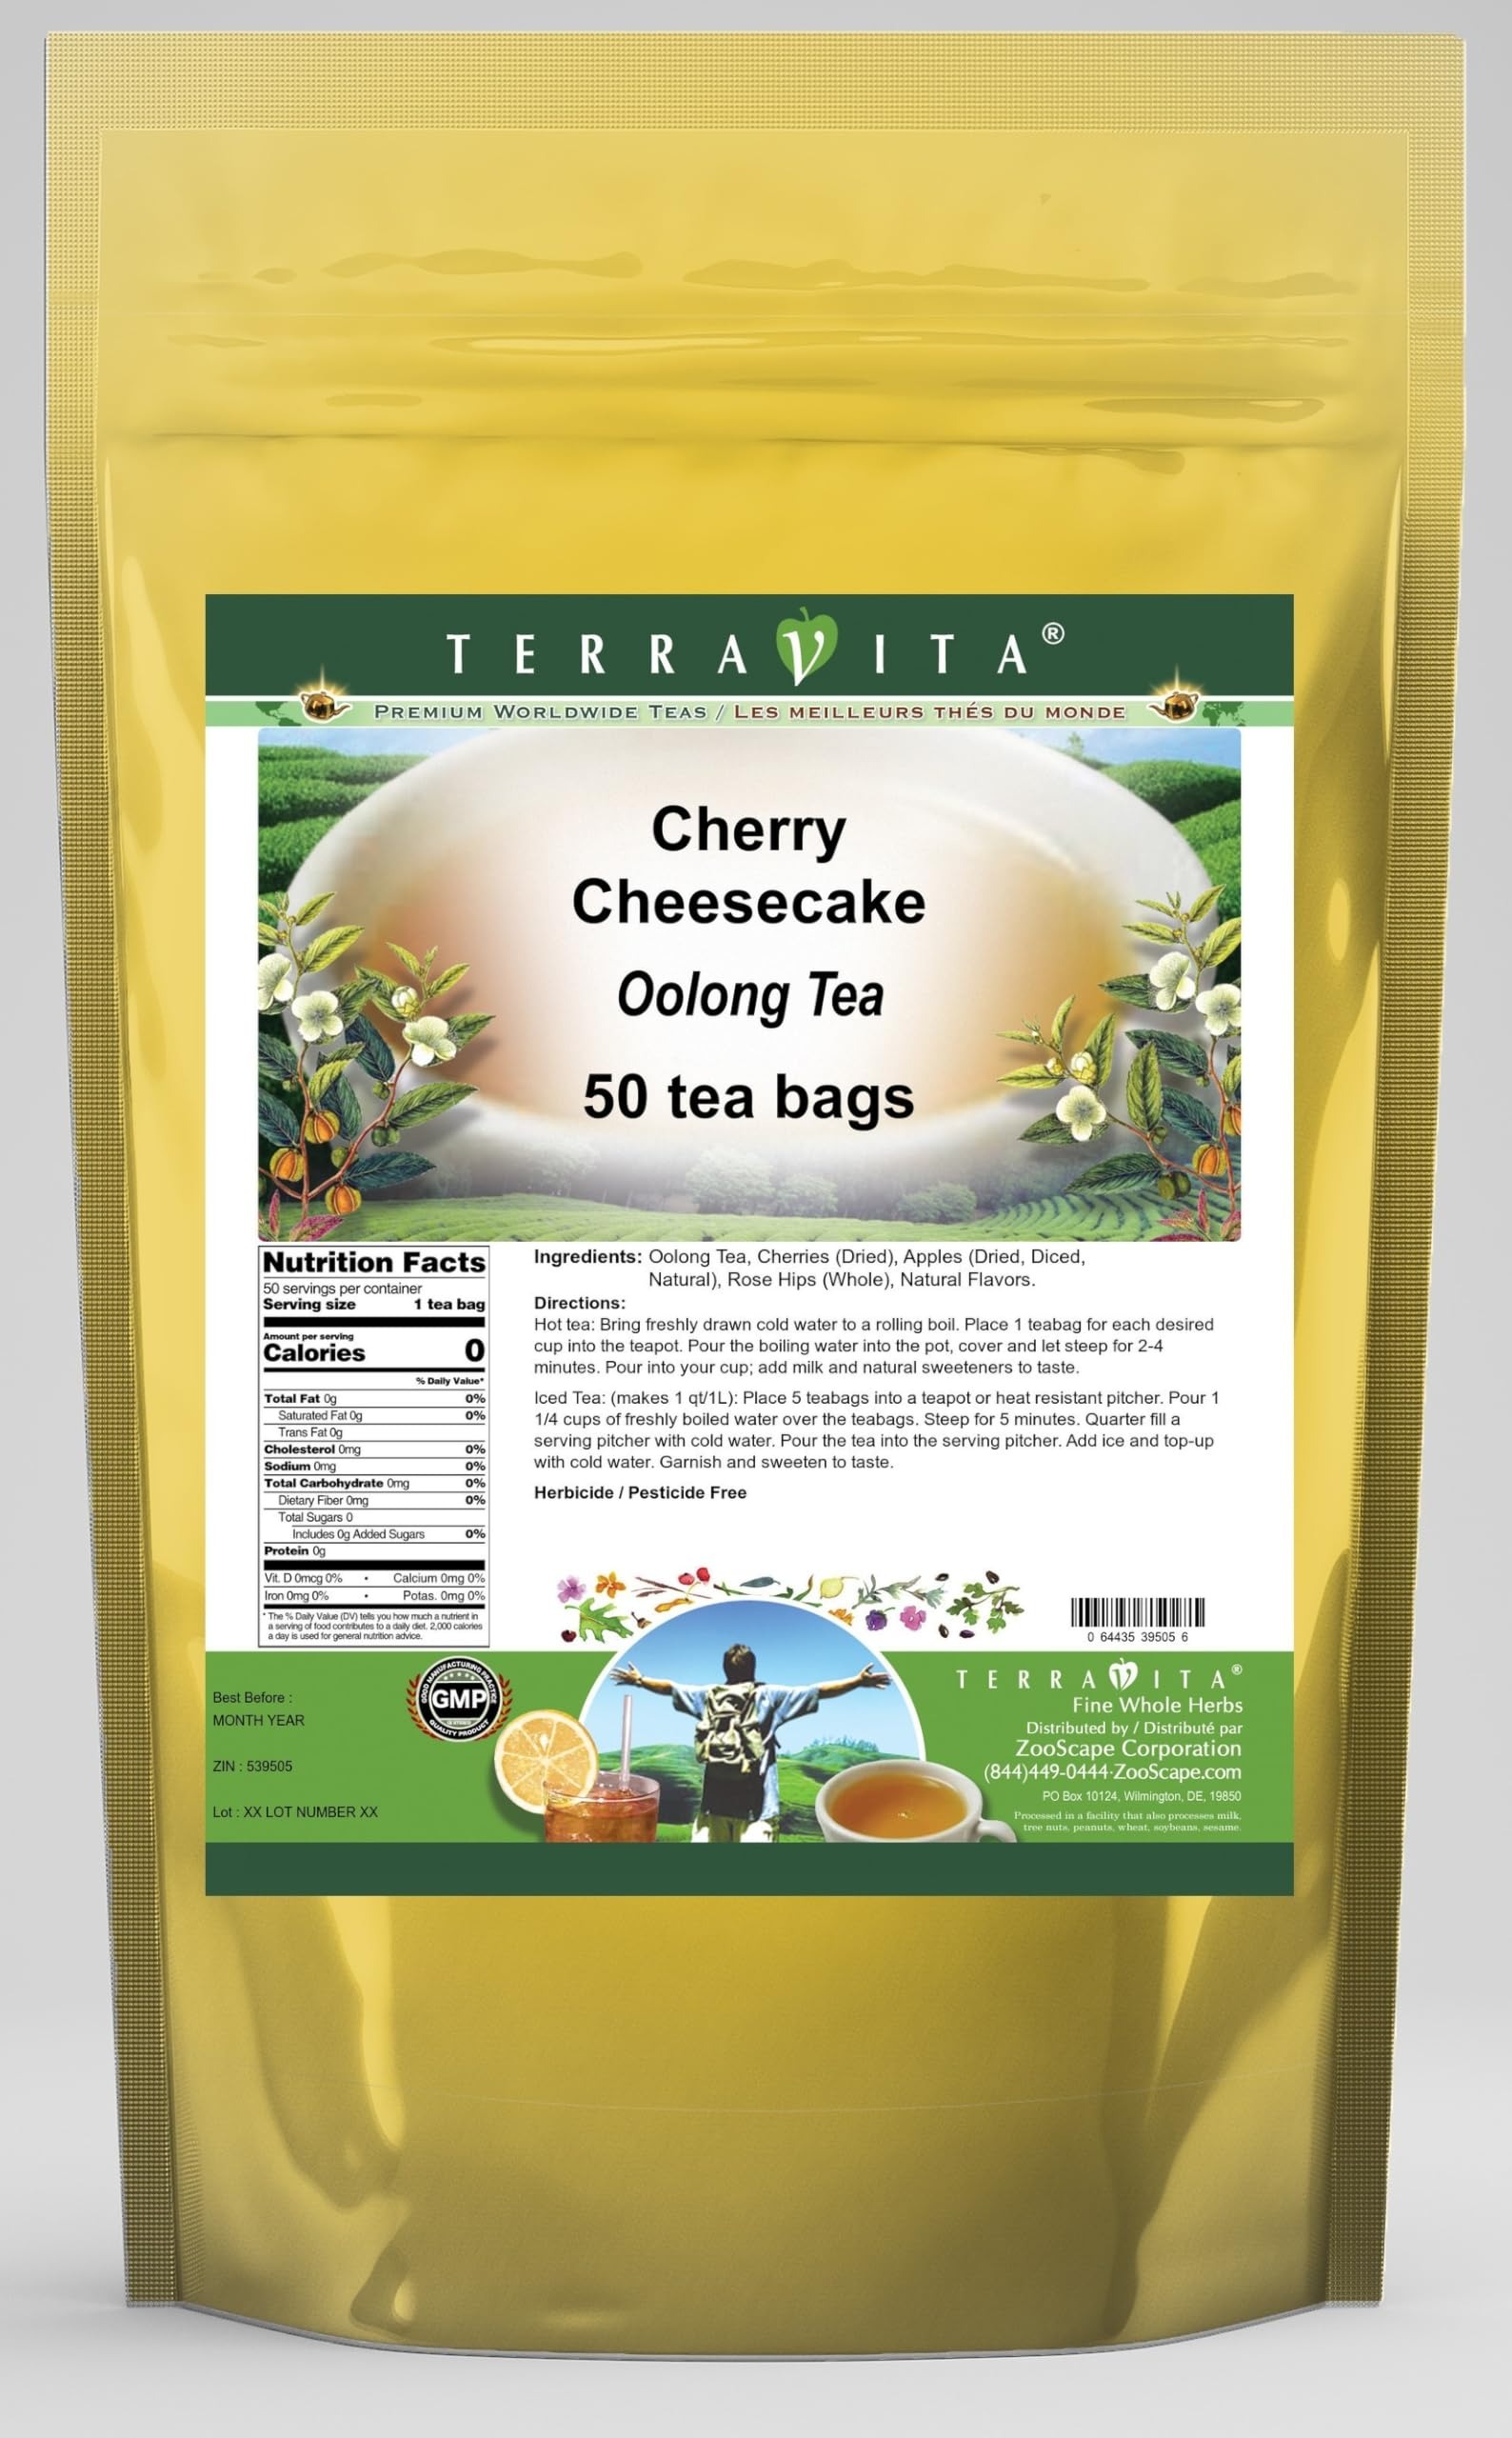
Item Name: Cherry Cheesecake Oolong Tea (50 tea bags, ZIN: 539505)
Bullet Point 1: Our Cherry Cheesecake Oolong Tea is a luxurious flavored Oolong tea with Cherries, Dried Apples (Diced, Natural) and Rose Hips that you can enjoy hot or cold! The Cherry Cheesecake flavor and aroma is wonderful! - Ingredients: Oolong tea, Cherries, Dried Apples (Diced, Natural), Rose Hips and Natural Cherry Cheesecake Flavor.
Bullet Point 2: No fillers.
Bullet Point 3: Manufacturer: TerraVita
Bullet Point 4: Size: 50 tea bags
Bullet Point 5: Oolong Tea Bags - Packed in a convenient upright pouch!
Product Description: Our Cherry Cheesecake Oolong Tea is a luxurious flavored Oolong tea with Cherries, Dried Apples (Diced, Natural) and Rose Hips that you can enjoy hot or cold! The Cherry Cheesecake flavor and aroma is wonderful! - Ingredients: Oolong tea, Cherries, Dried Apples (Diced, Natural), Rose Hips and Natural Cherry Cheesecake Flavor. - Hot tea brewing method: Bring freshly drawn cold water to a rolling boil. Place 1 teabag for each desired cup into the teapot. Pour the boiling water into the pot, cover and let steep for 2-4 minutes. Pour into your cup; add milk and natural sweeteners to taste. - Iced tea brewing method: (to make 1 liter/quart): Place 5 teabags into a teapot or heat resistant pitcher. Pour 1 1/4 cups of freshly boiled water over the teabags. Steep for 5 minutes. Quarter fill a serving pitcher with cold water. Pour the tea into the serving pitcher. Add ice and top-up with cold water. Garnish and sweeten to taste. - TerraVita is an exclusive line of premium-quality, natural source products that use only the finest, purest and most potent ingredients found around the world. TerraVita is hallmarked by the highest possible standards of purity, potency, stability and freshness. All of our products are prepared with the highest elements of quality control, from raw materials through the entire manufacturing process, up to and including the moment that the bottles or bags are sealed for freshness and shipped out to you. Our highest possible standards are certified by independent laboratories and backed by our personal guarantee. - TerraVita exists to meet and ensure your family's health and wellness without the harmful effects of chemicals and health products. We strive to make all of our products affordable and reliable and are constantly searching the market to mainta
Value: 50.0
Unit: Count

Price: 20.08